Jean-Pascal Fontaine

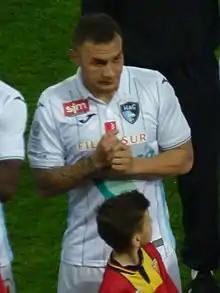
Fontaine in 2019

Jean-Pascal Fontaine (born 11 September 1989) is a French professional footballer who plays as a midfielder.